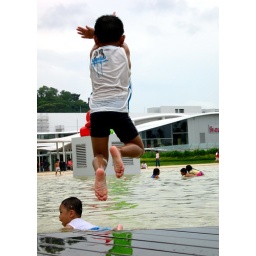
Vivocity sky garden, boy playing in water